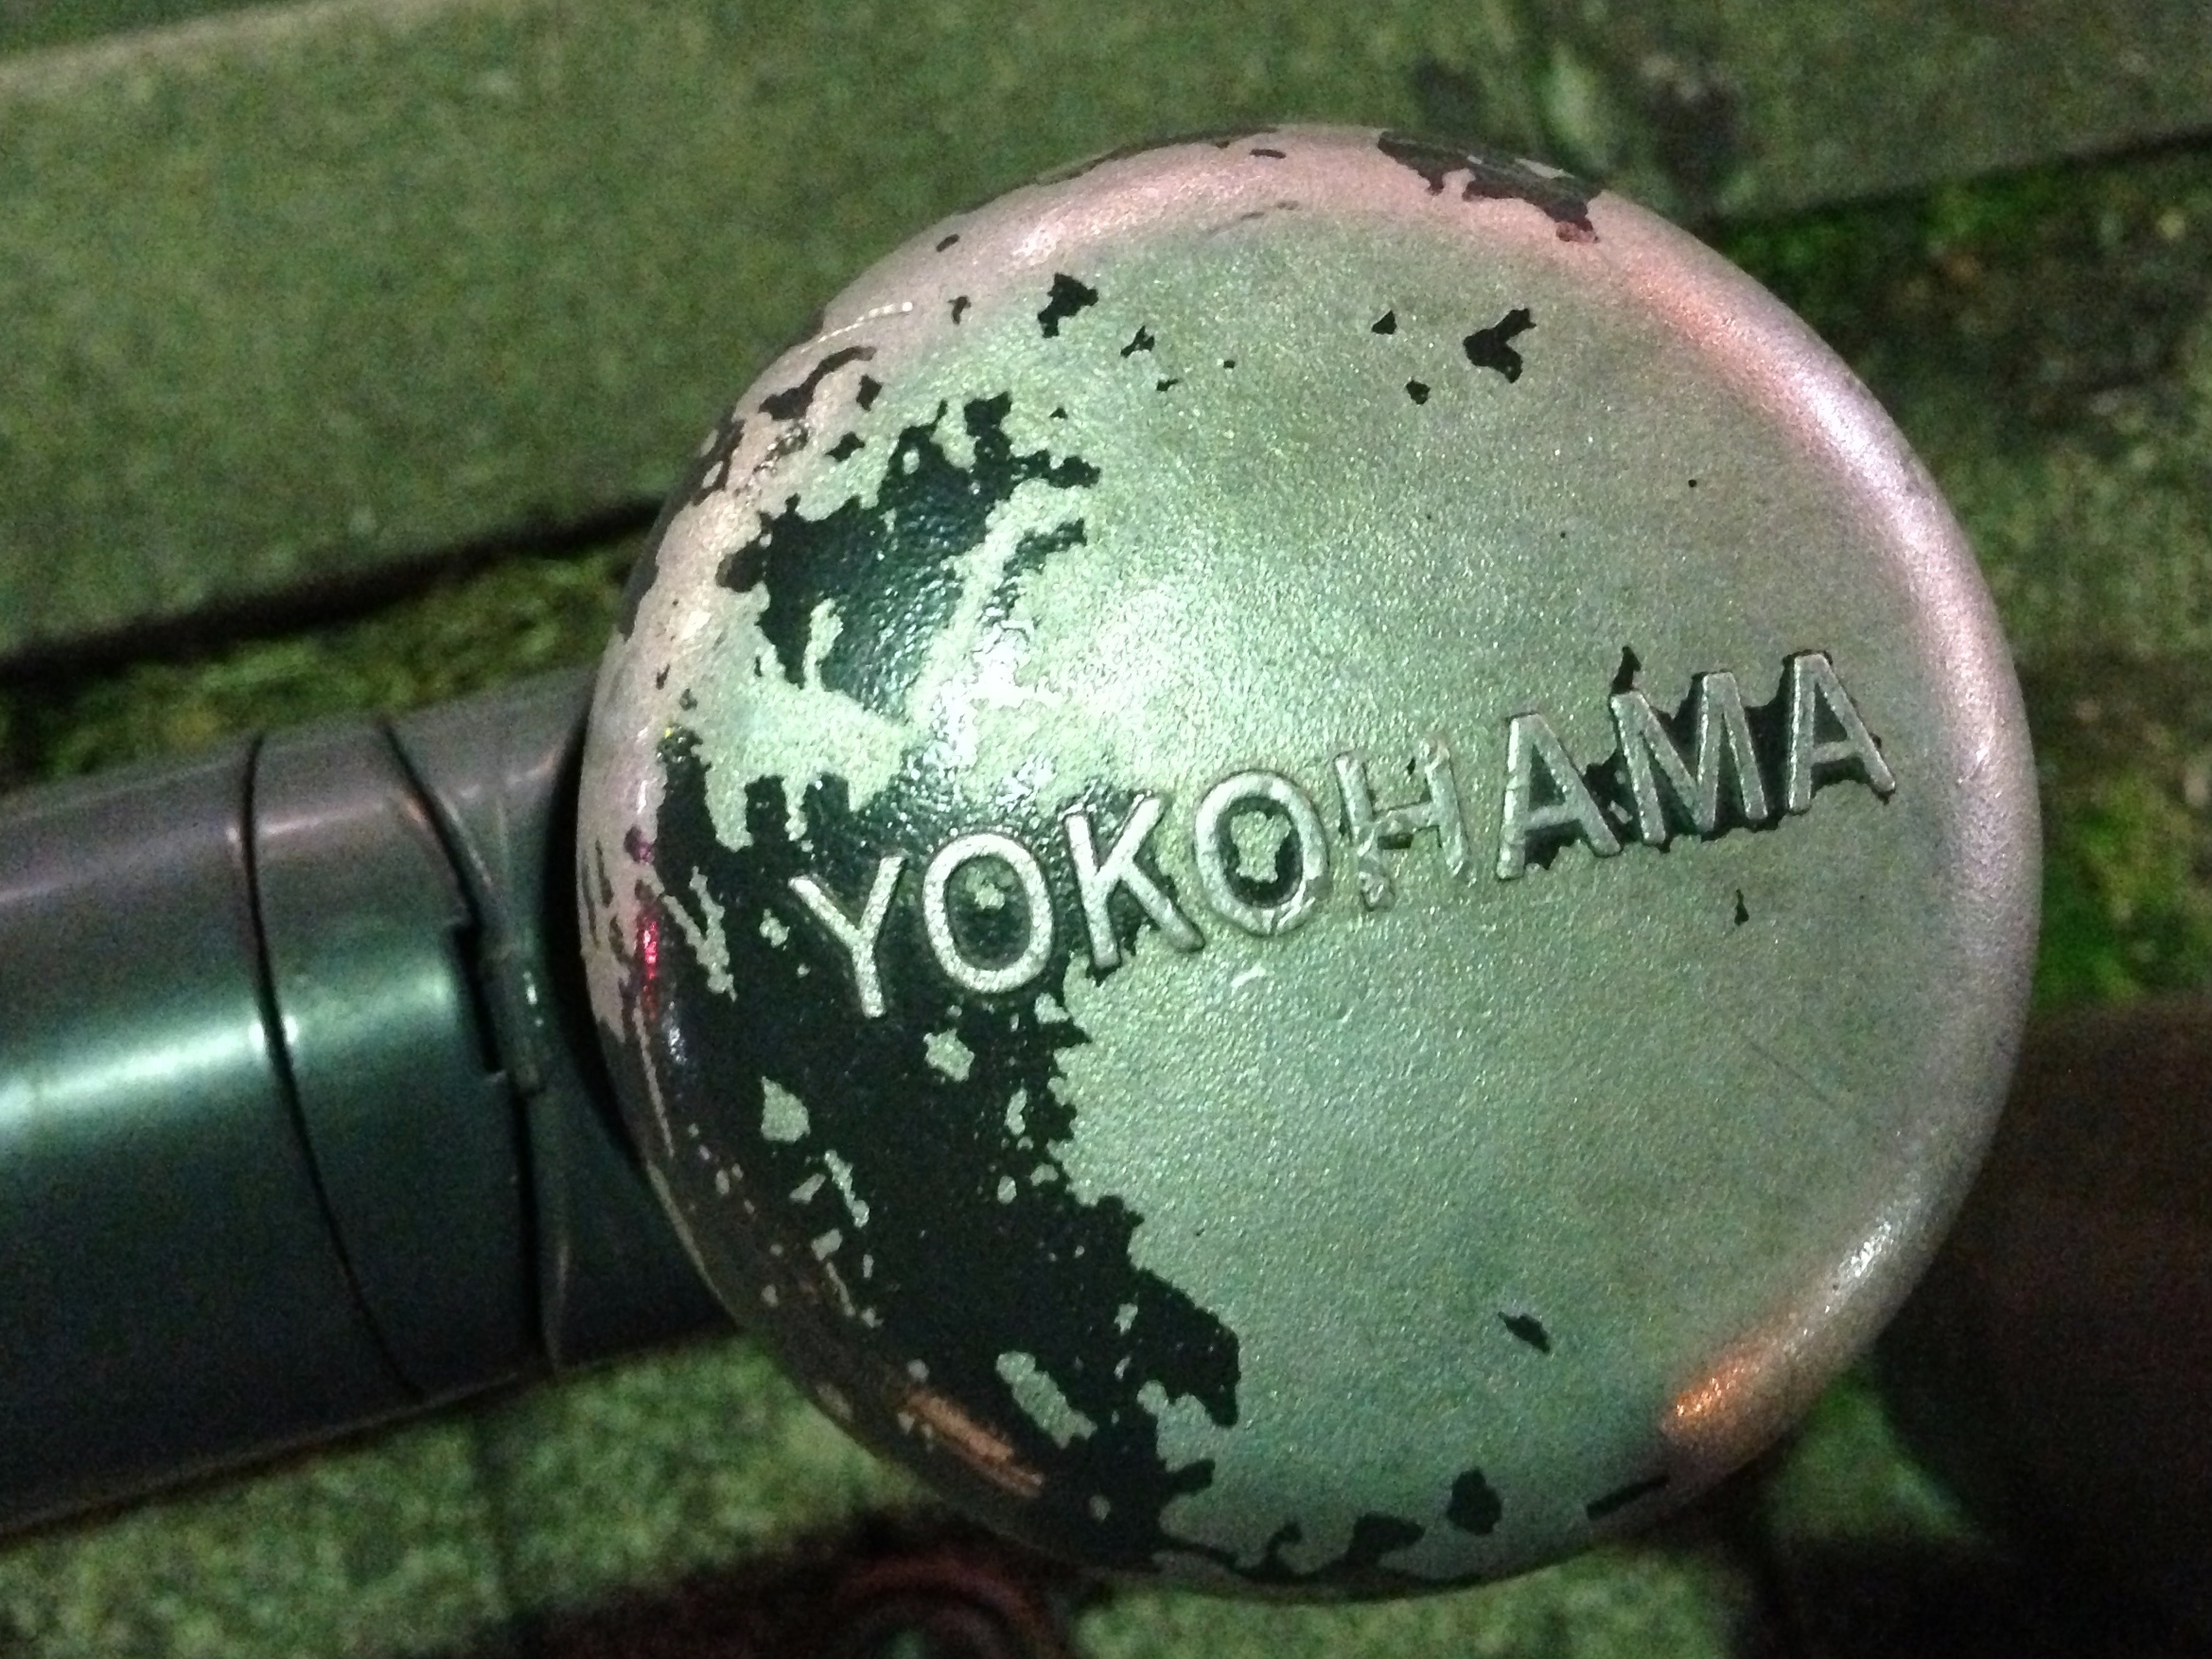
green, sports equipment, ball, sphere, shape